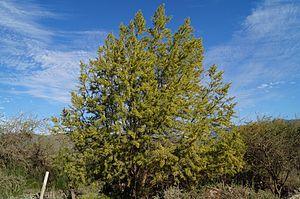
La province de Formosa est une province de l'Argentine, située au nord-est du pays. Elle est bordée à l'ouest par la province de Salta, au sud par celle de Chaco et à l'est comme au nord par le Paraguay. Sa capitale est Formosa.
La province de Buenos Aires est la province la plus grande, la plus riche et la plus peuplée d'Argentine, bien que la municipalité de la ville de Buenos Aires, capitale de la République argentine n'en fasse pas partie. La province avait 15 625 084 habitants en 2010. L'agglomération du grand La Plata, sa capitale, en avait 799 523 la même année.